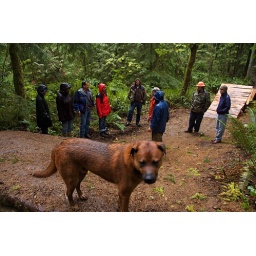
We dropped by Duthie Hill to check on the progress of the mountain bike park. Wet but enlightening.